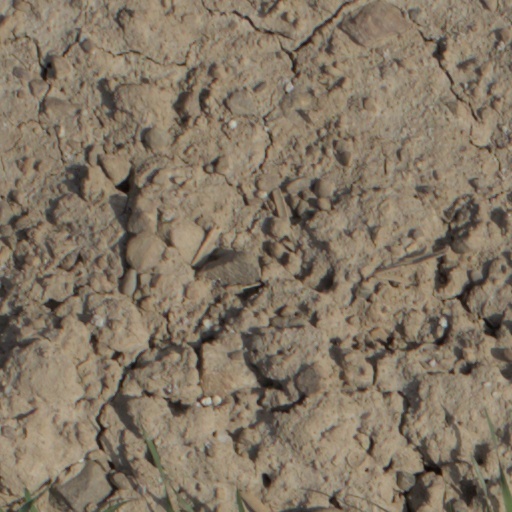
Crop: wheat